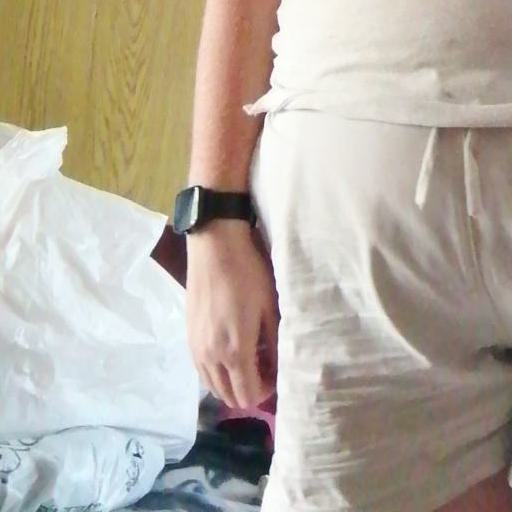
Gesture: no_gesture